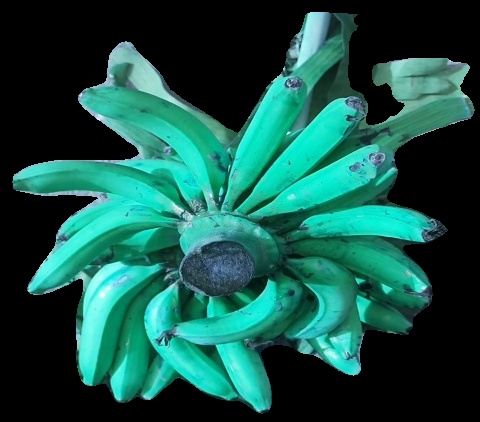
Variety: pachbale
Grade: grade3